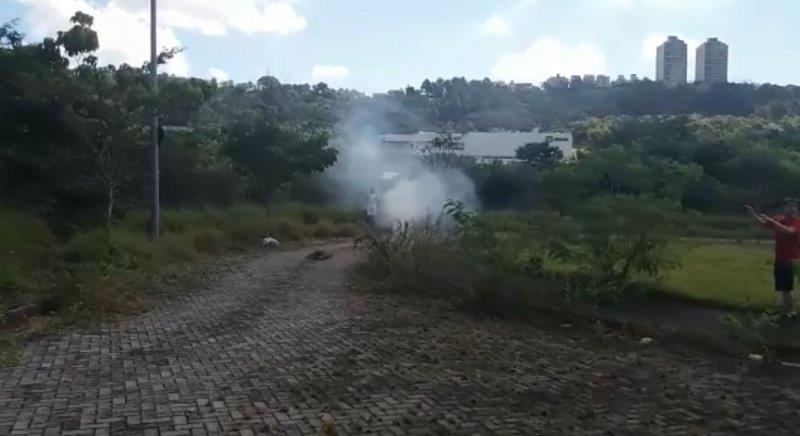
Fire: no
Smoke: yes